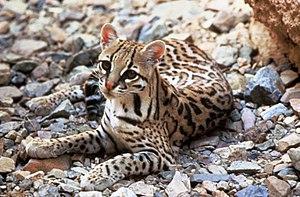
L'État de Veracruz de Ignacio de la Llave est un État du Mexique situé dans l'Est du pays.
Fauve se réfère au sens large aux mammifères carnivores, et en particulier aux moyens à grands félins. Ce terme est également employé pour distinguer les grands félins — grands fauves — du chat domestique et des autres petits félidés. Les fauves sont apparus en Europe il y a environ 40 millions d'années d'après différents fossiles retrouvés. Ils ont ensuite colonisé le reste de la Terre et se sont adaptés à des habitats très diversifiés : forêt, savane, climat aride, tropical ou polaire… Les fauves sont des carnivores. Les carnivores se distinguent par des caractéristiques dentaires spécifiques : canines en forme de crocs et des dents carnassières servant à broyer et à trancher la viande.
L'État de Campeche est un État du Mexique situé au sud-est du pays, dans la péninsule du Yucatán. Il est entouré par les États de Yucatán, de Quintana Roo et de Tabasco; par le département de Petén, le Belize et le golfe du Mexique.
Les animaux crépusculaires sont ceux qui sont actifs principalement au crépuscule. Cela se distingue des comportements diurnes et nocturnes, où un animal est actif pendant les heures de lumière du jour ou les heures d'obscurité, respectivement. Toutefois, le terme n'est pas précis, car certains animaux crépusculaires peuvent également être actifs une nuit au clair de lune ou par temps couvert. Le terme « matutinal » est utilisé pour les animaux actifs avant le lever du soleil et « vespertin » pour les animaux actifs seulement après le coucher du soleil.